Carsten Eggers

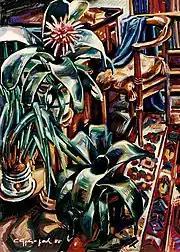
Blätter-Komposition (Leaf Composition), pastel 90cm × 120cm

Eggers' paintings are very varied thematically. The early works are strongly influenced by expressionism. After an impressionist phase his style became more and more characterized by realism. The realism of his paintings became more pronounced during his study trips to America, China, Brazil, France, Madeira, Portugal, Spain and Tunisia, which lasted several months,